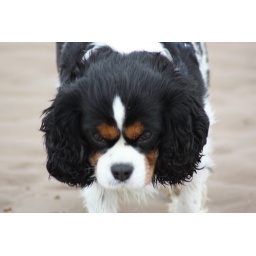
A day on the Freshfields near Liverpool with our inlaws, their dog Jas and our spaniel (Maggie) and pug (Parker).